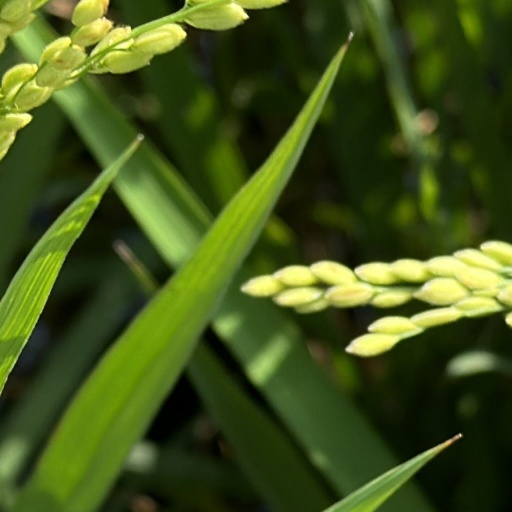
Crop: rice